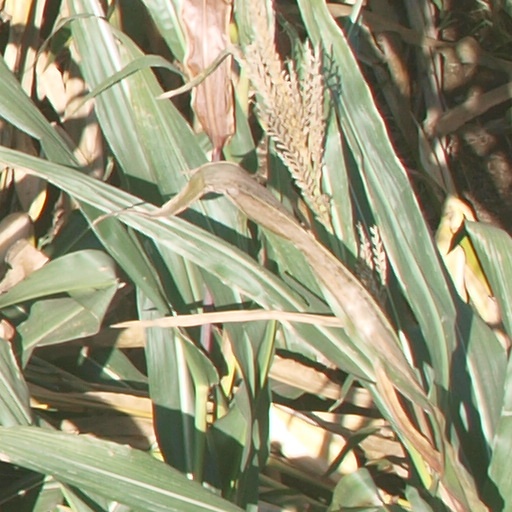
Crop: maize; corn